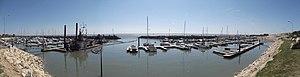
panorama du port de la palmyre
Le port de plaisance de La Palmyre est situé dans la partie occidentale de la commune des Mathes, dans le quartier balnéaire de La Palmyre, à 5 milles marins de Port-Médoc et 7 milles marins du port de Royan.
La photographie panoramique est un genre de photographie ou une technique qui consiste à créer des images avec des champs exceptionnellement larges.